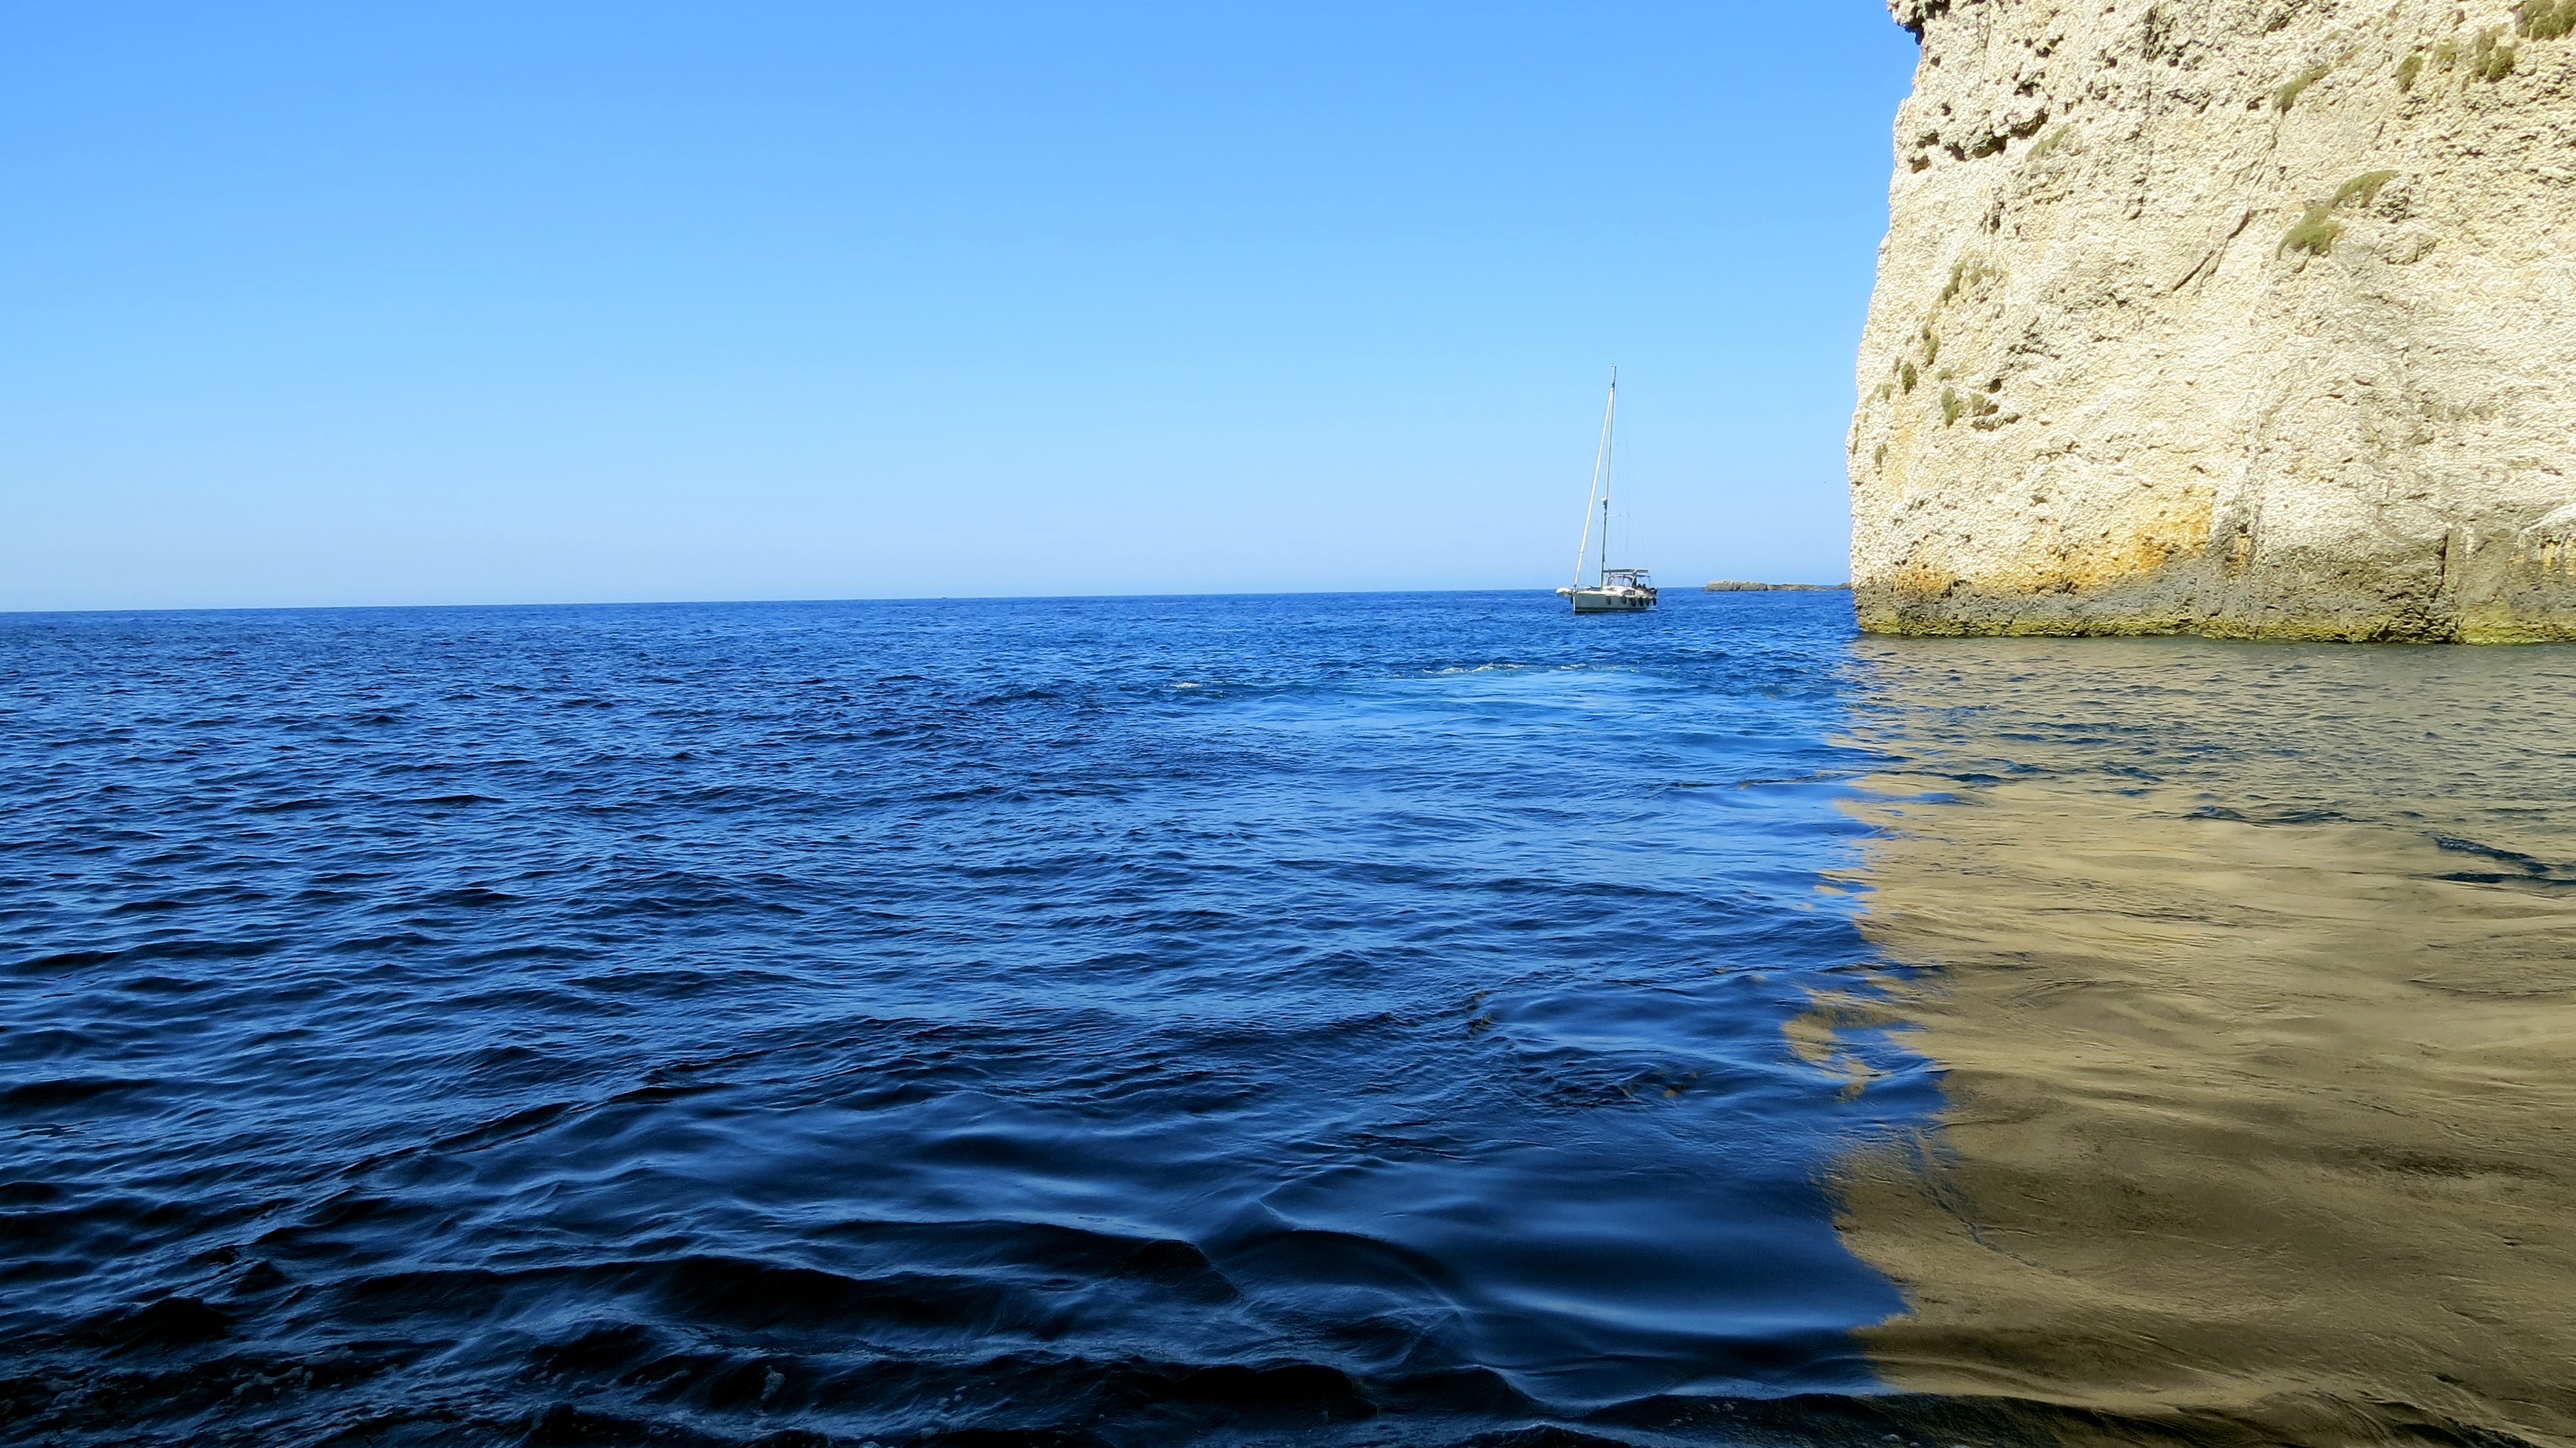
sea, coast, nature, rock, ocean, horizon, boat, shore, wave, lake, ship, summer, travel, reflection, mediterranean, vehicle, tower, fishing, holiday, bay, island, tourism, terrain, relaxation, holidays, boating, greece, shipping, the sun, cape, albania, sicily, zakynthos, tourist attractions, the mediterranean sea, ionian sea, italian peninsula, view postcard, color blue, mediterranean climate, balkan peninsula